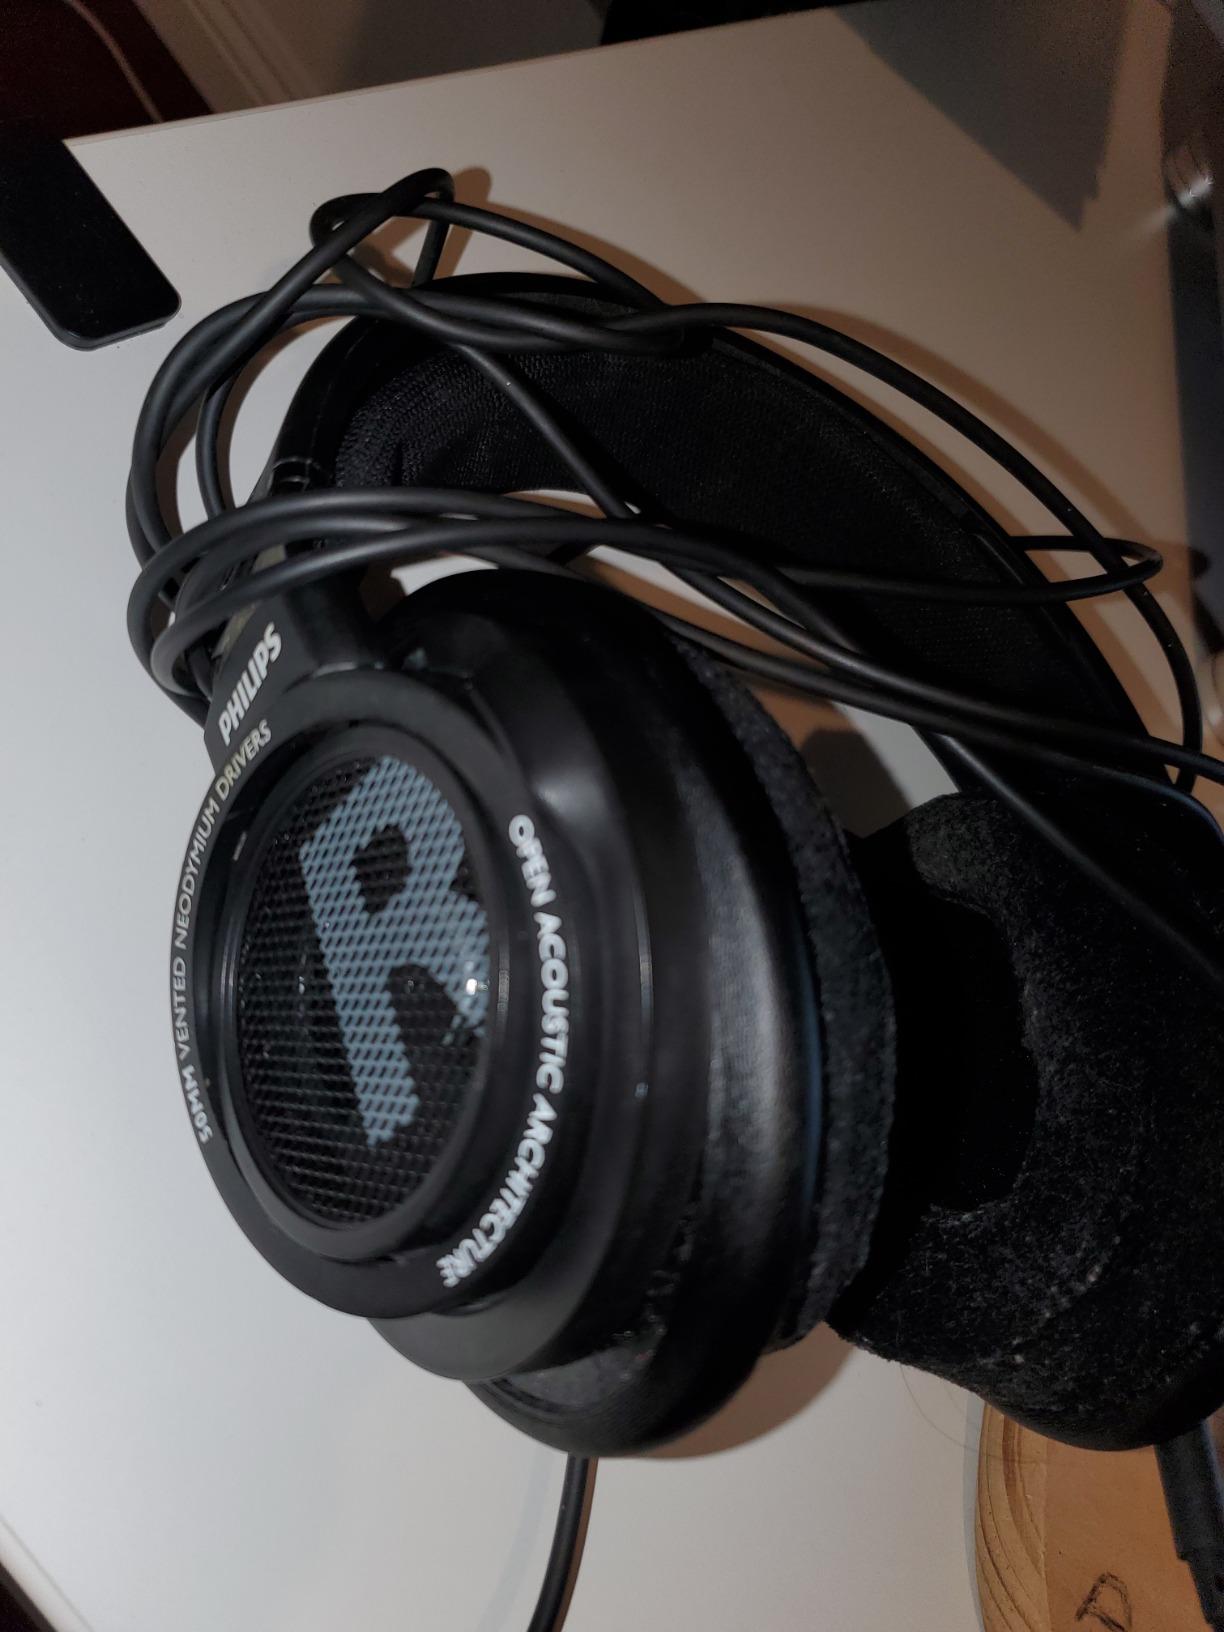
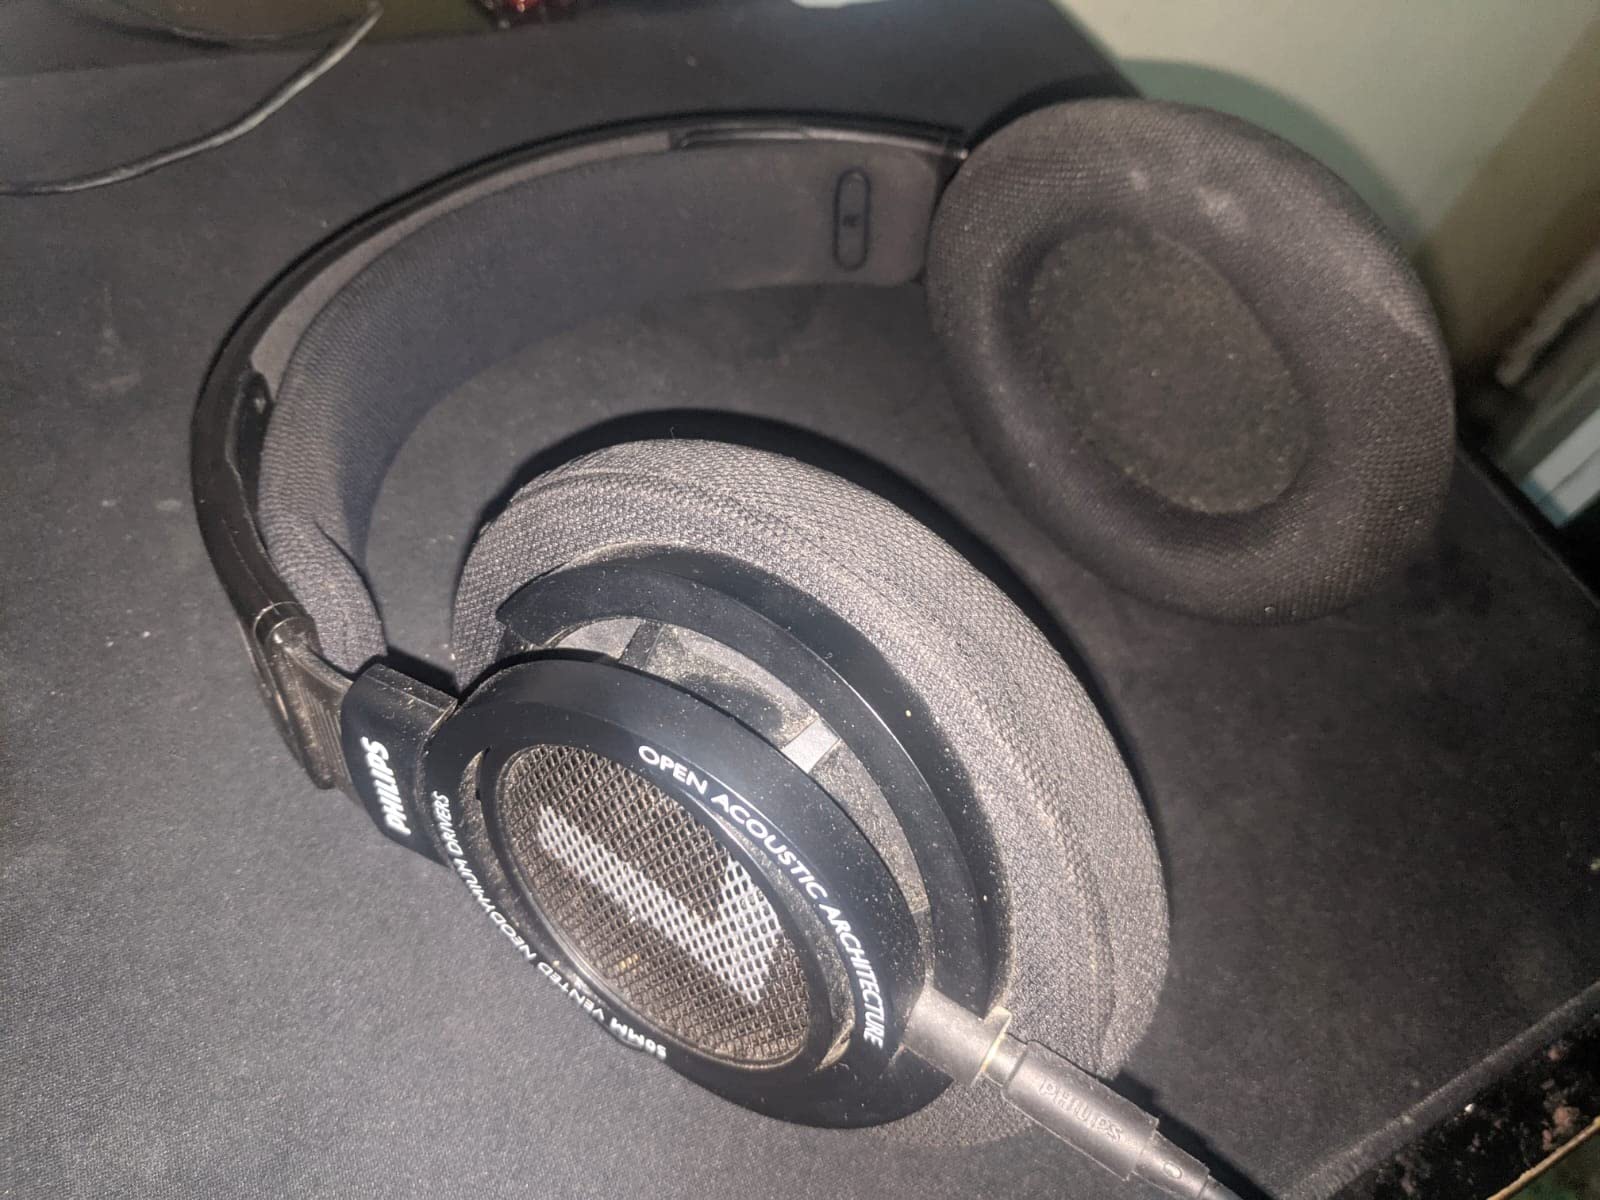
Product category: headphones
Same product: yes